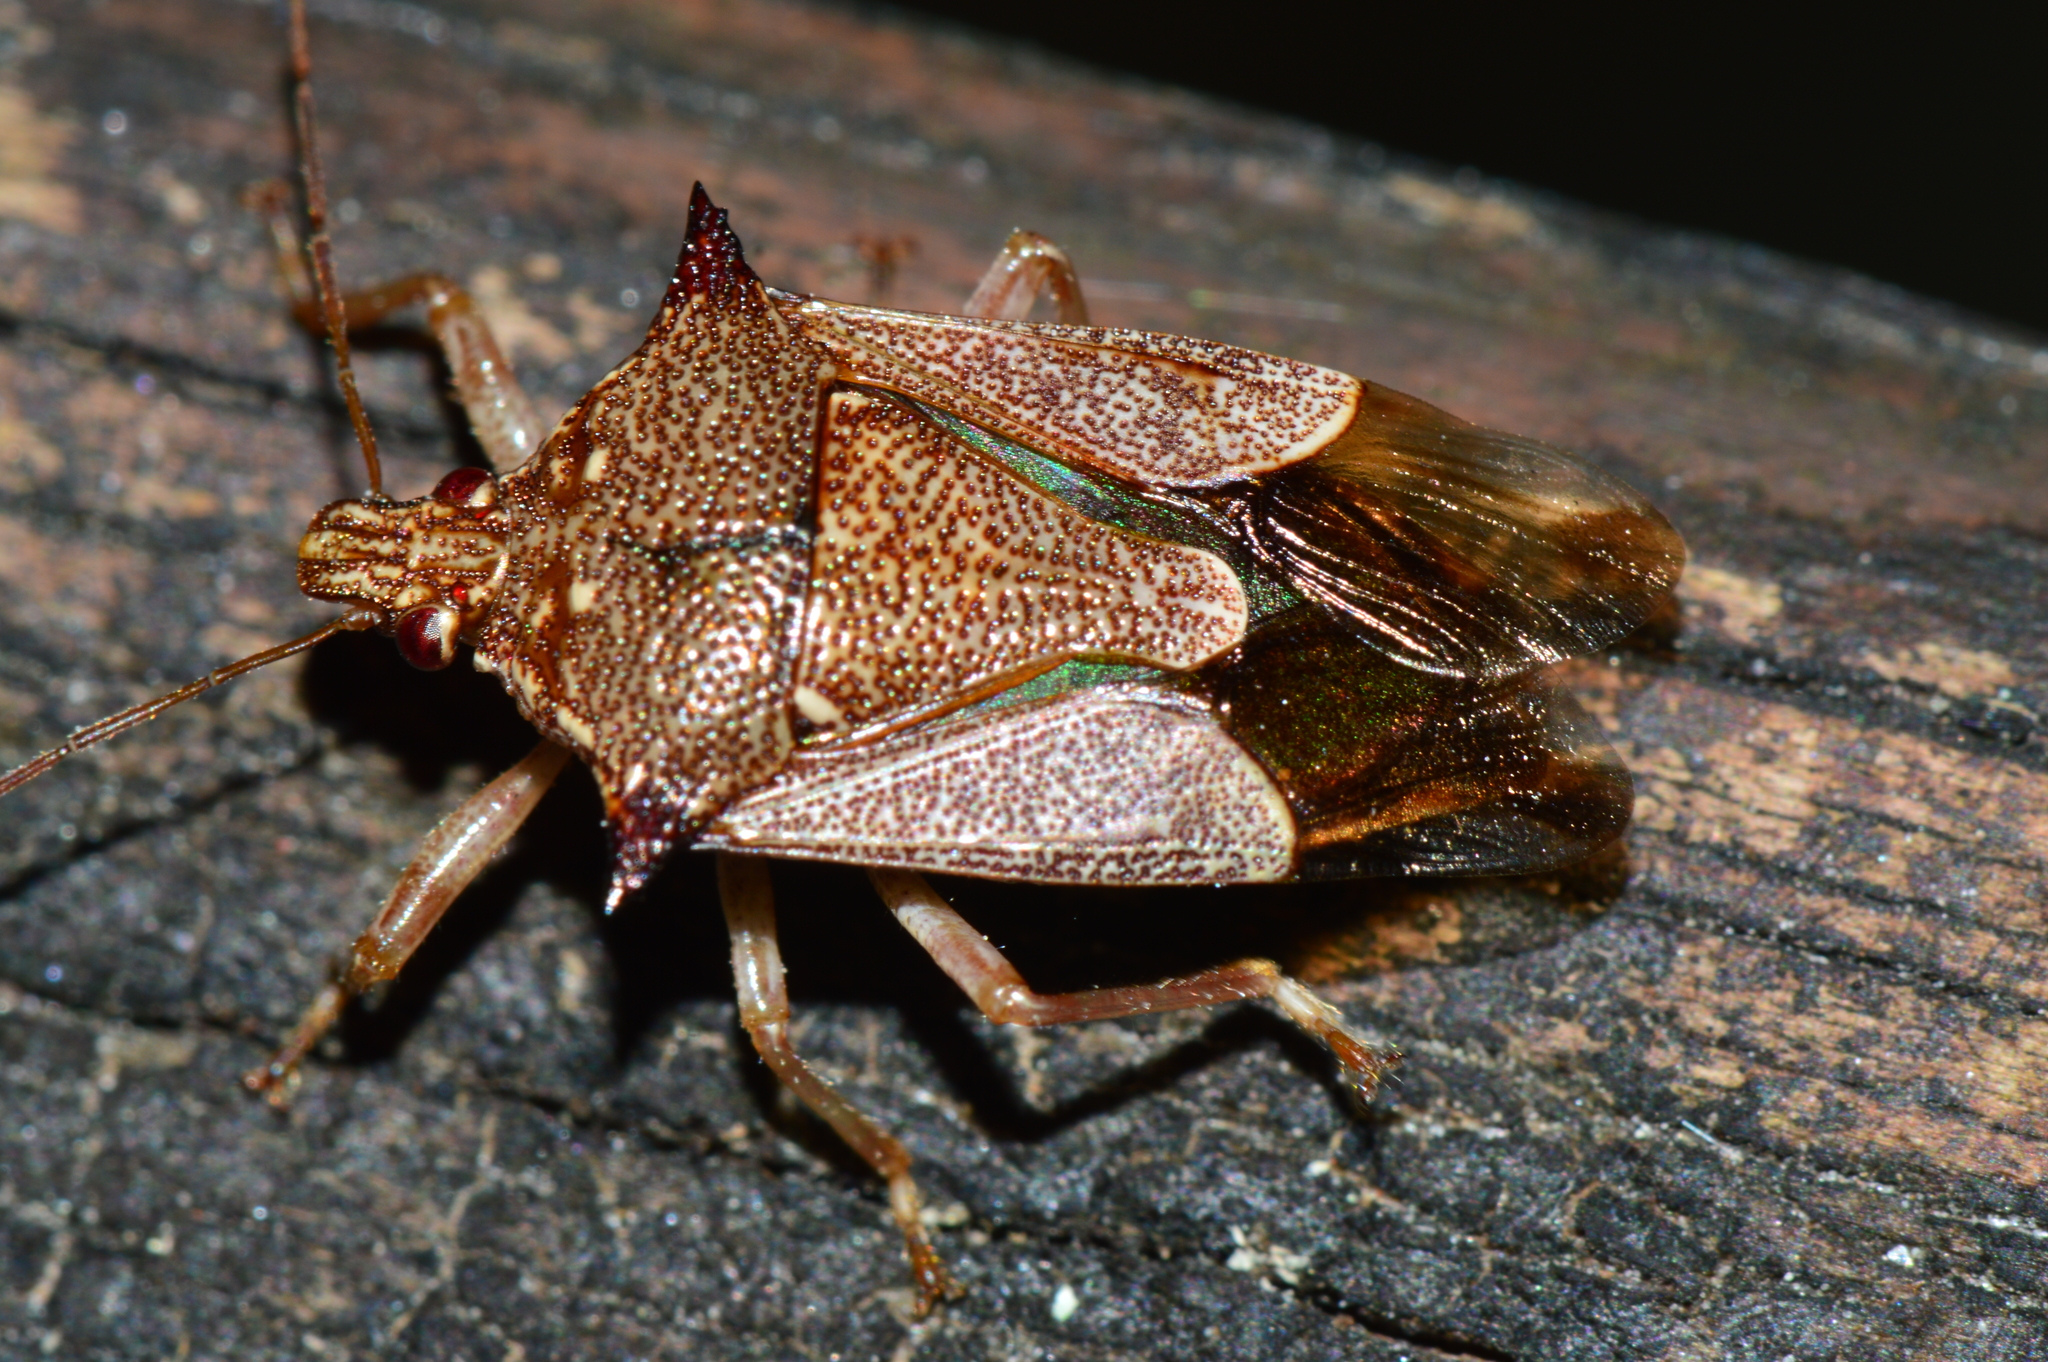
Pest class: stink_bug